Zell Miller

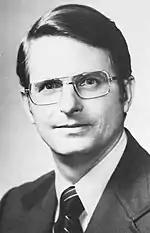
Miller as Lieutenant Governor in 1975

Miller's parents were both involved in local politics in the North Georgia mountains. Miller, a Democrat, taught history and political science at Young Harris College, before becoming mayor of Young Harris from 1959 to 1960. He was elected to two terms as a Georgia state senator from 1961 until 1964. In 1964 and 1966, Miller unsuccessfully sought the Democratic nomination for the United States House of Representatives. He endorsed segregation in both races. In these congressional races, Miller denounced Lyndon Johnson as ""a Southerner who has sold his birthright for a mess of dark porridge.". Miller later served in state government as the executive secretary to Governor Lester Maddox and in the Georgia Democratic Party, and was the Georgia state chairman for Walter Mondale's 1984 presidential campaign.